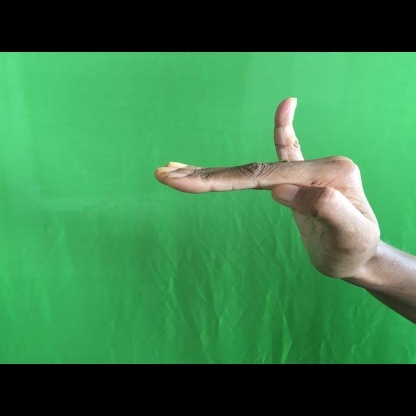
Mudra: Hamsapaksha